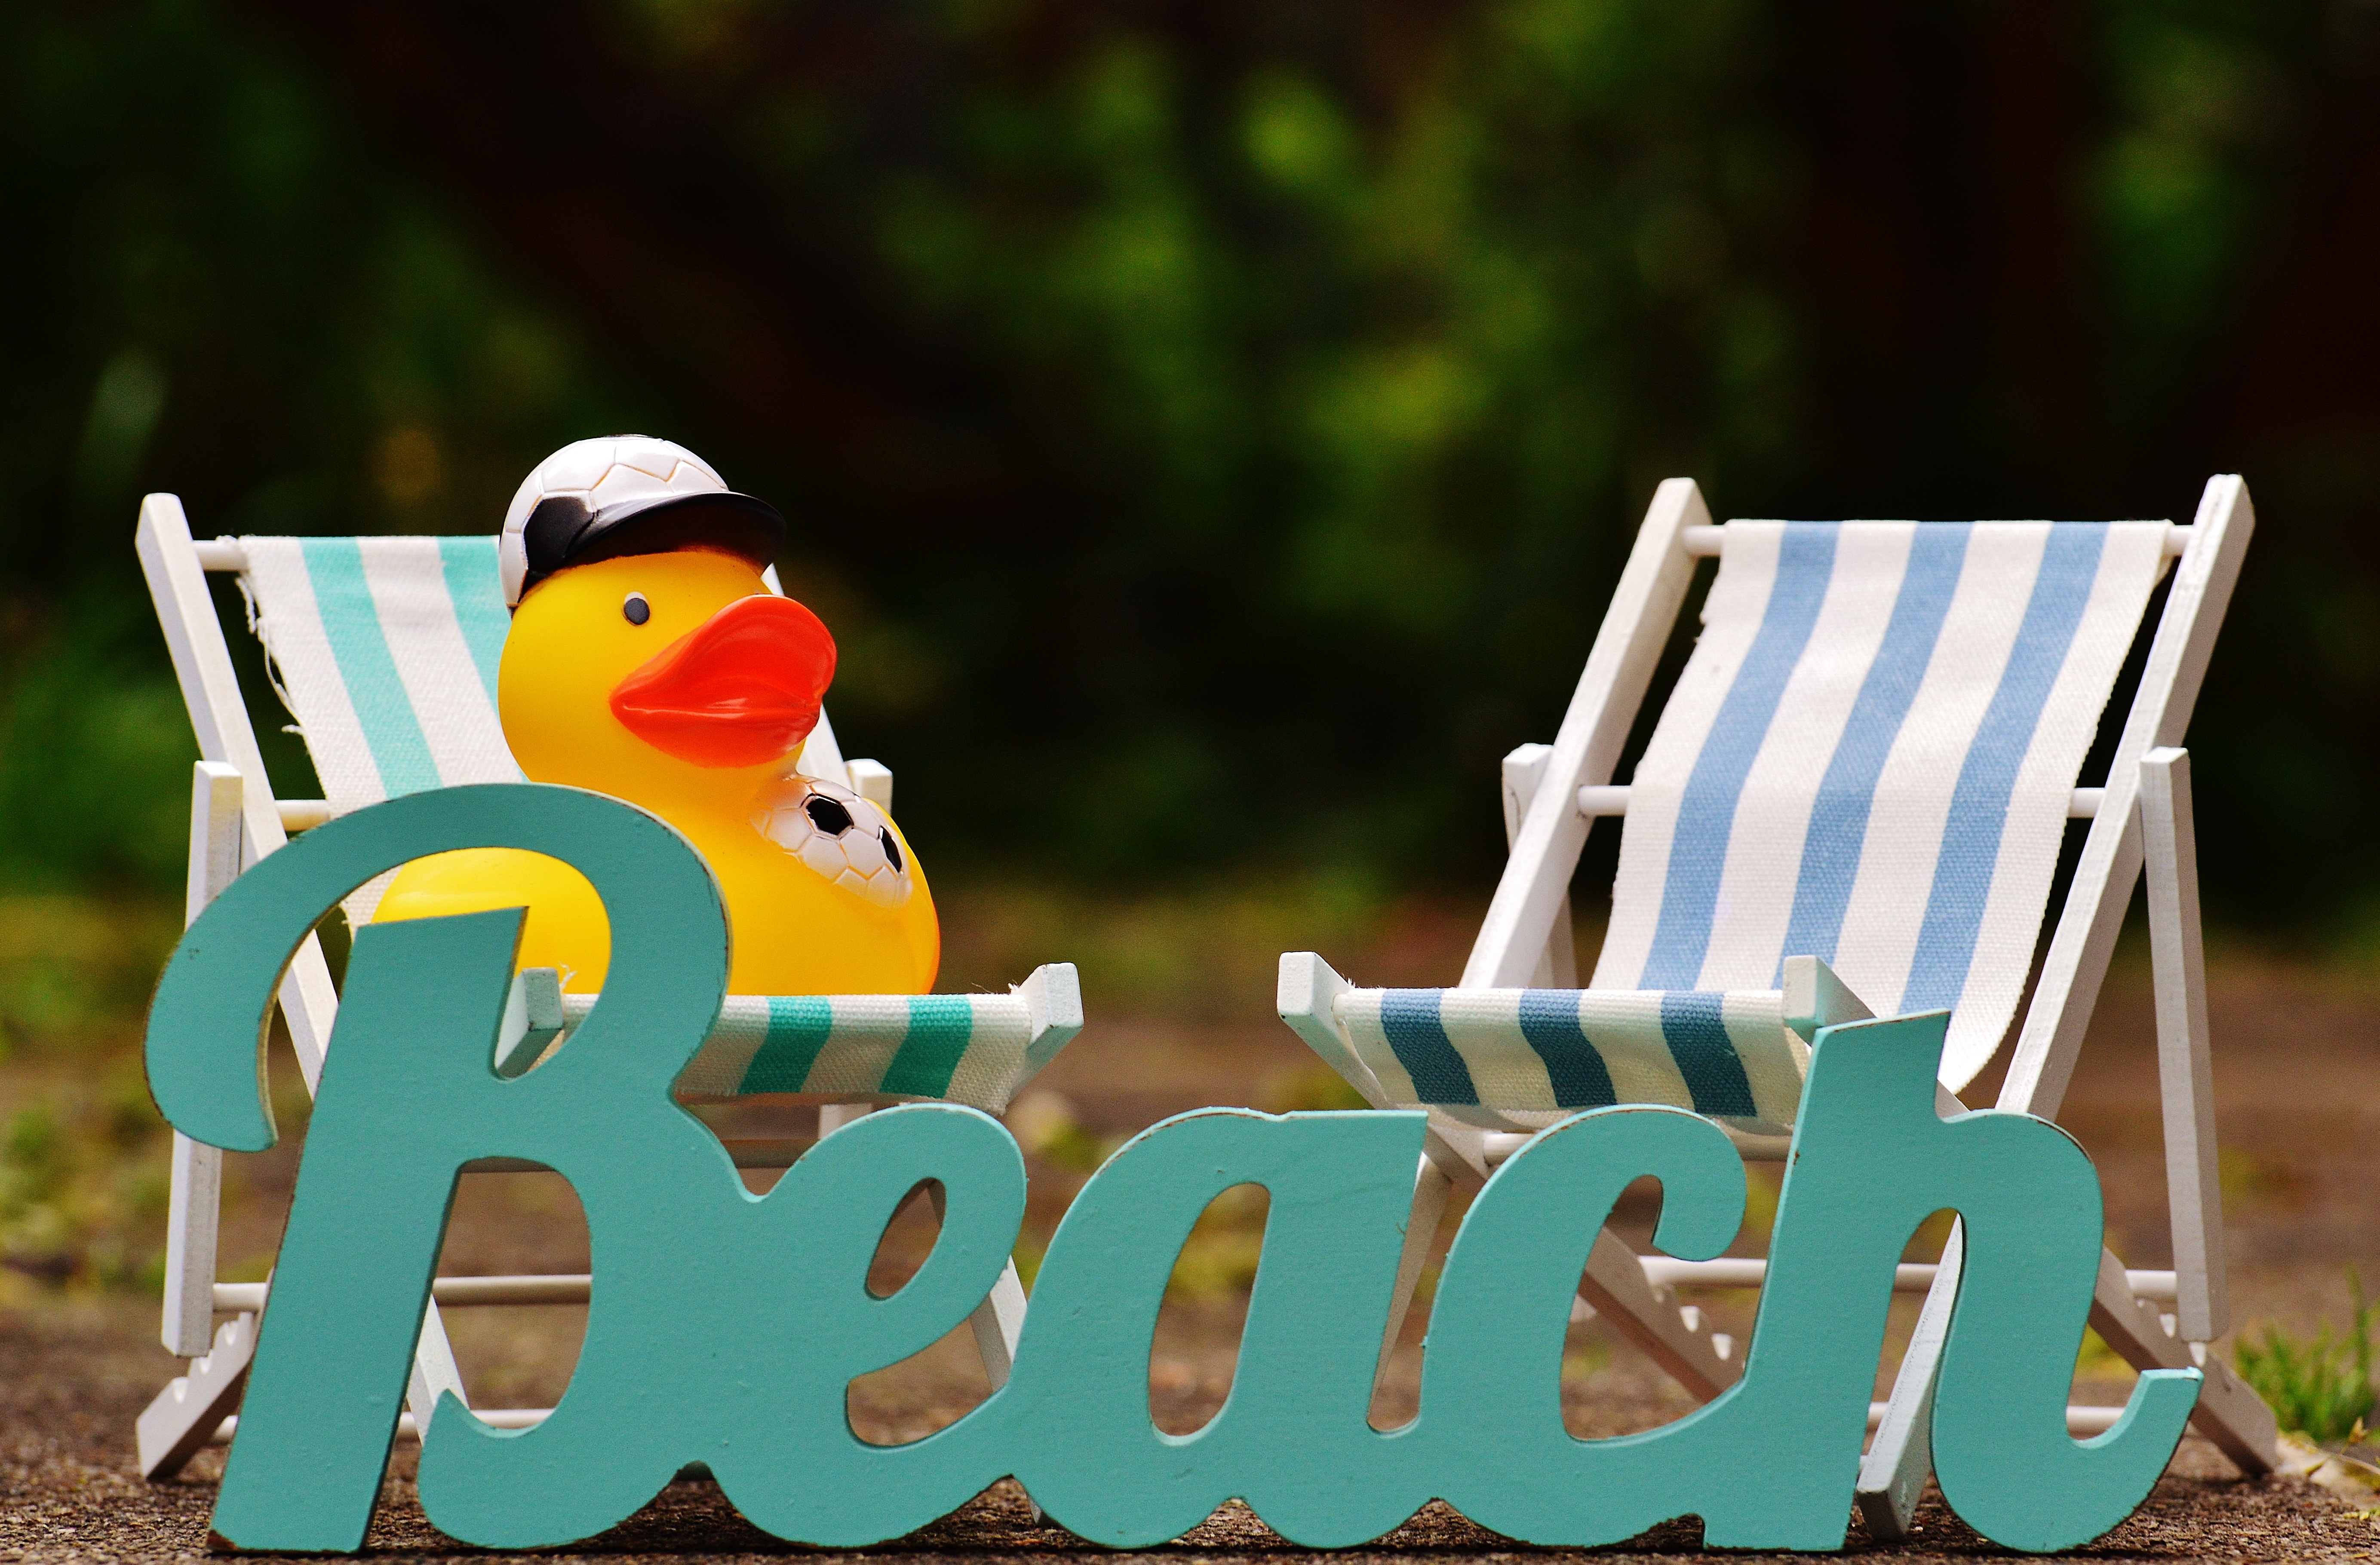
beach, sea, bird, sun, summer, green, relax, color, holiday, leisure, font, relaxation, resort, holidays, deck chair, distant, recovery, sun loungers, rubber duck